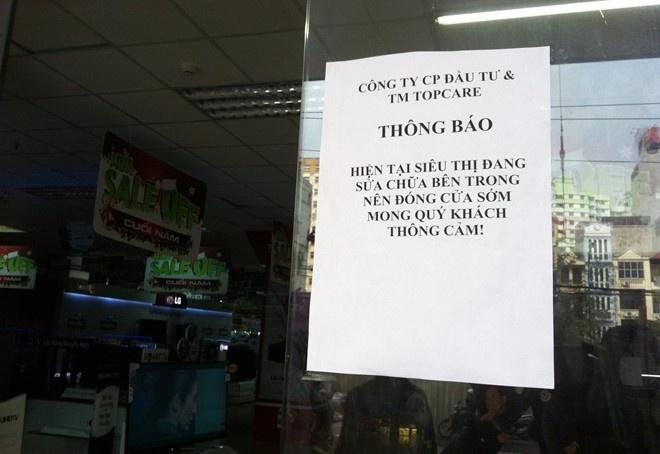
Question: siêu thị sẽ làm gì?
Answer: siêu thị sẽ đóng cửa sớm